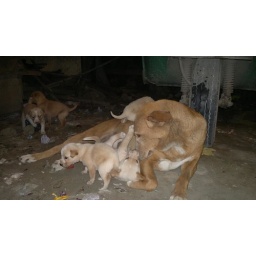
I've always found stray dogs to have that extra in them that house pets almost never have.